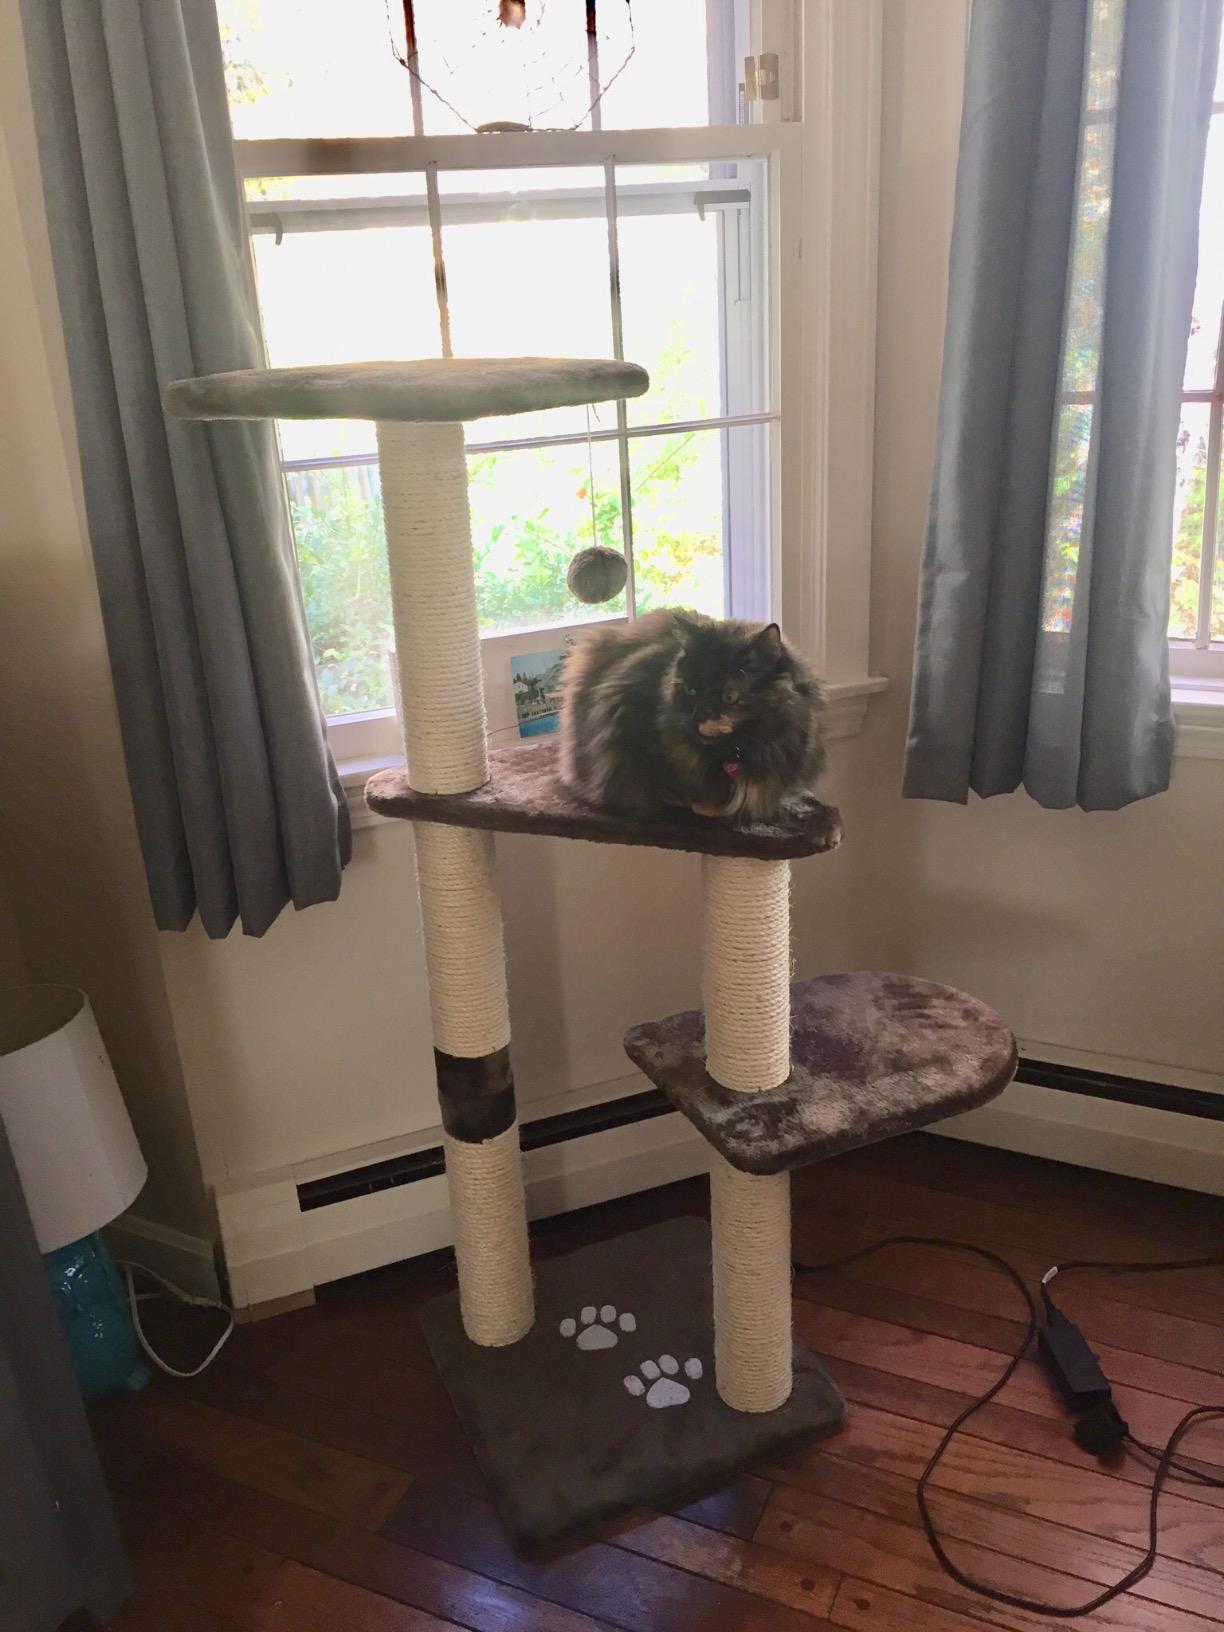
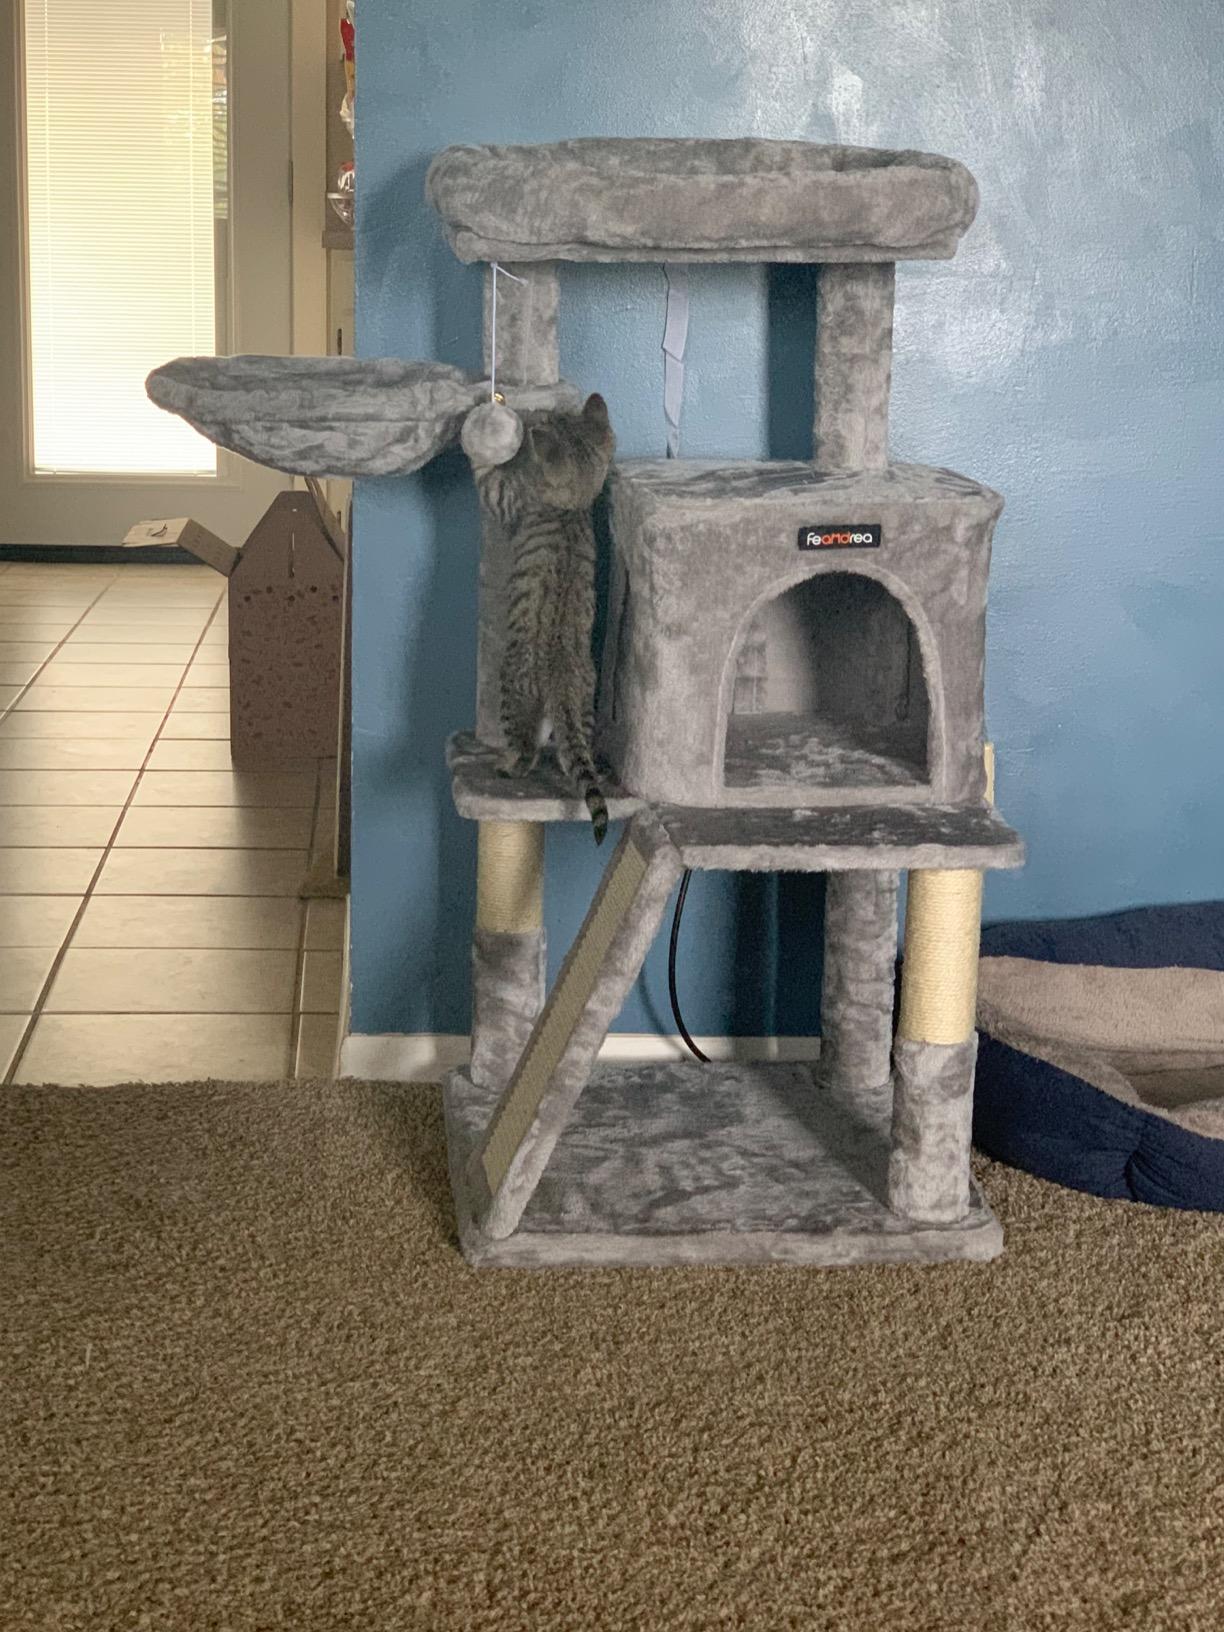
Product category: items_cat tree
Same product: no